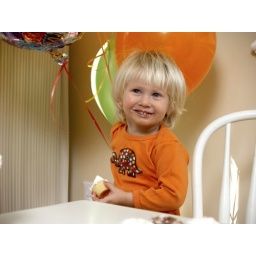
Enjoying a birthday party in an orange long sleeve tee shirt by Ambajam.